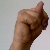
The image shows a hand gesture representing the letter 'N' in Indian Sign Language.